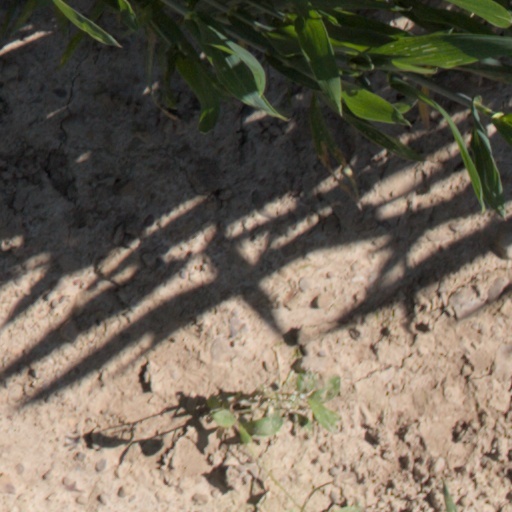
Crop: wheat